List of Case Closed characters

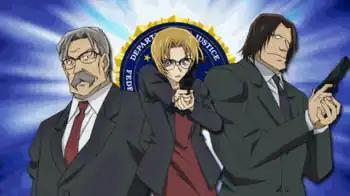
The FBI agents as seen in the anime. Left to right are James Black, Jodie Starling, and André Camel.

The fictional Federal Bureau of Investigation in the series consists of many agents led by James Black. They are investigating Sharon Vineyard and have followed her to Japan where they discovered the existence of the Black Organization.